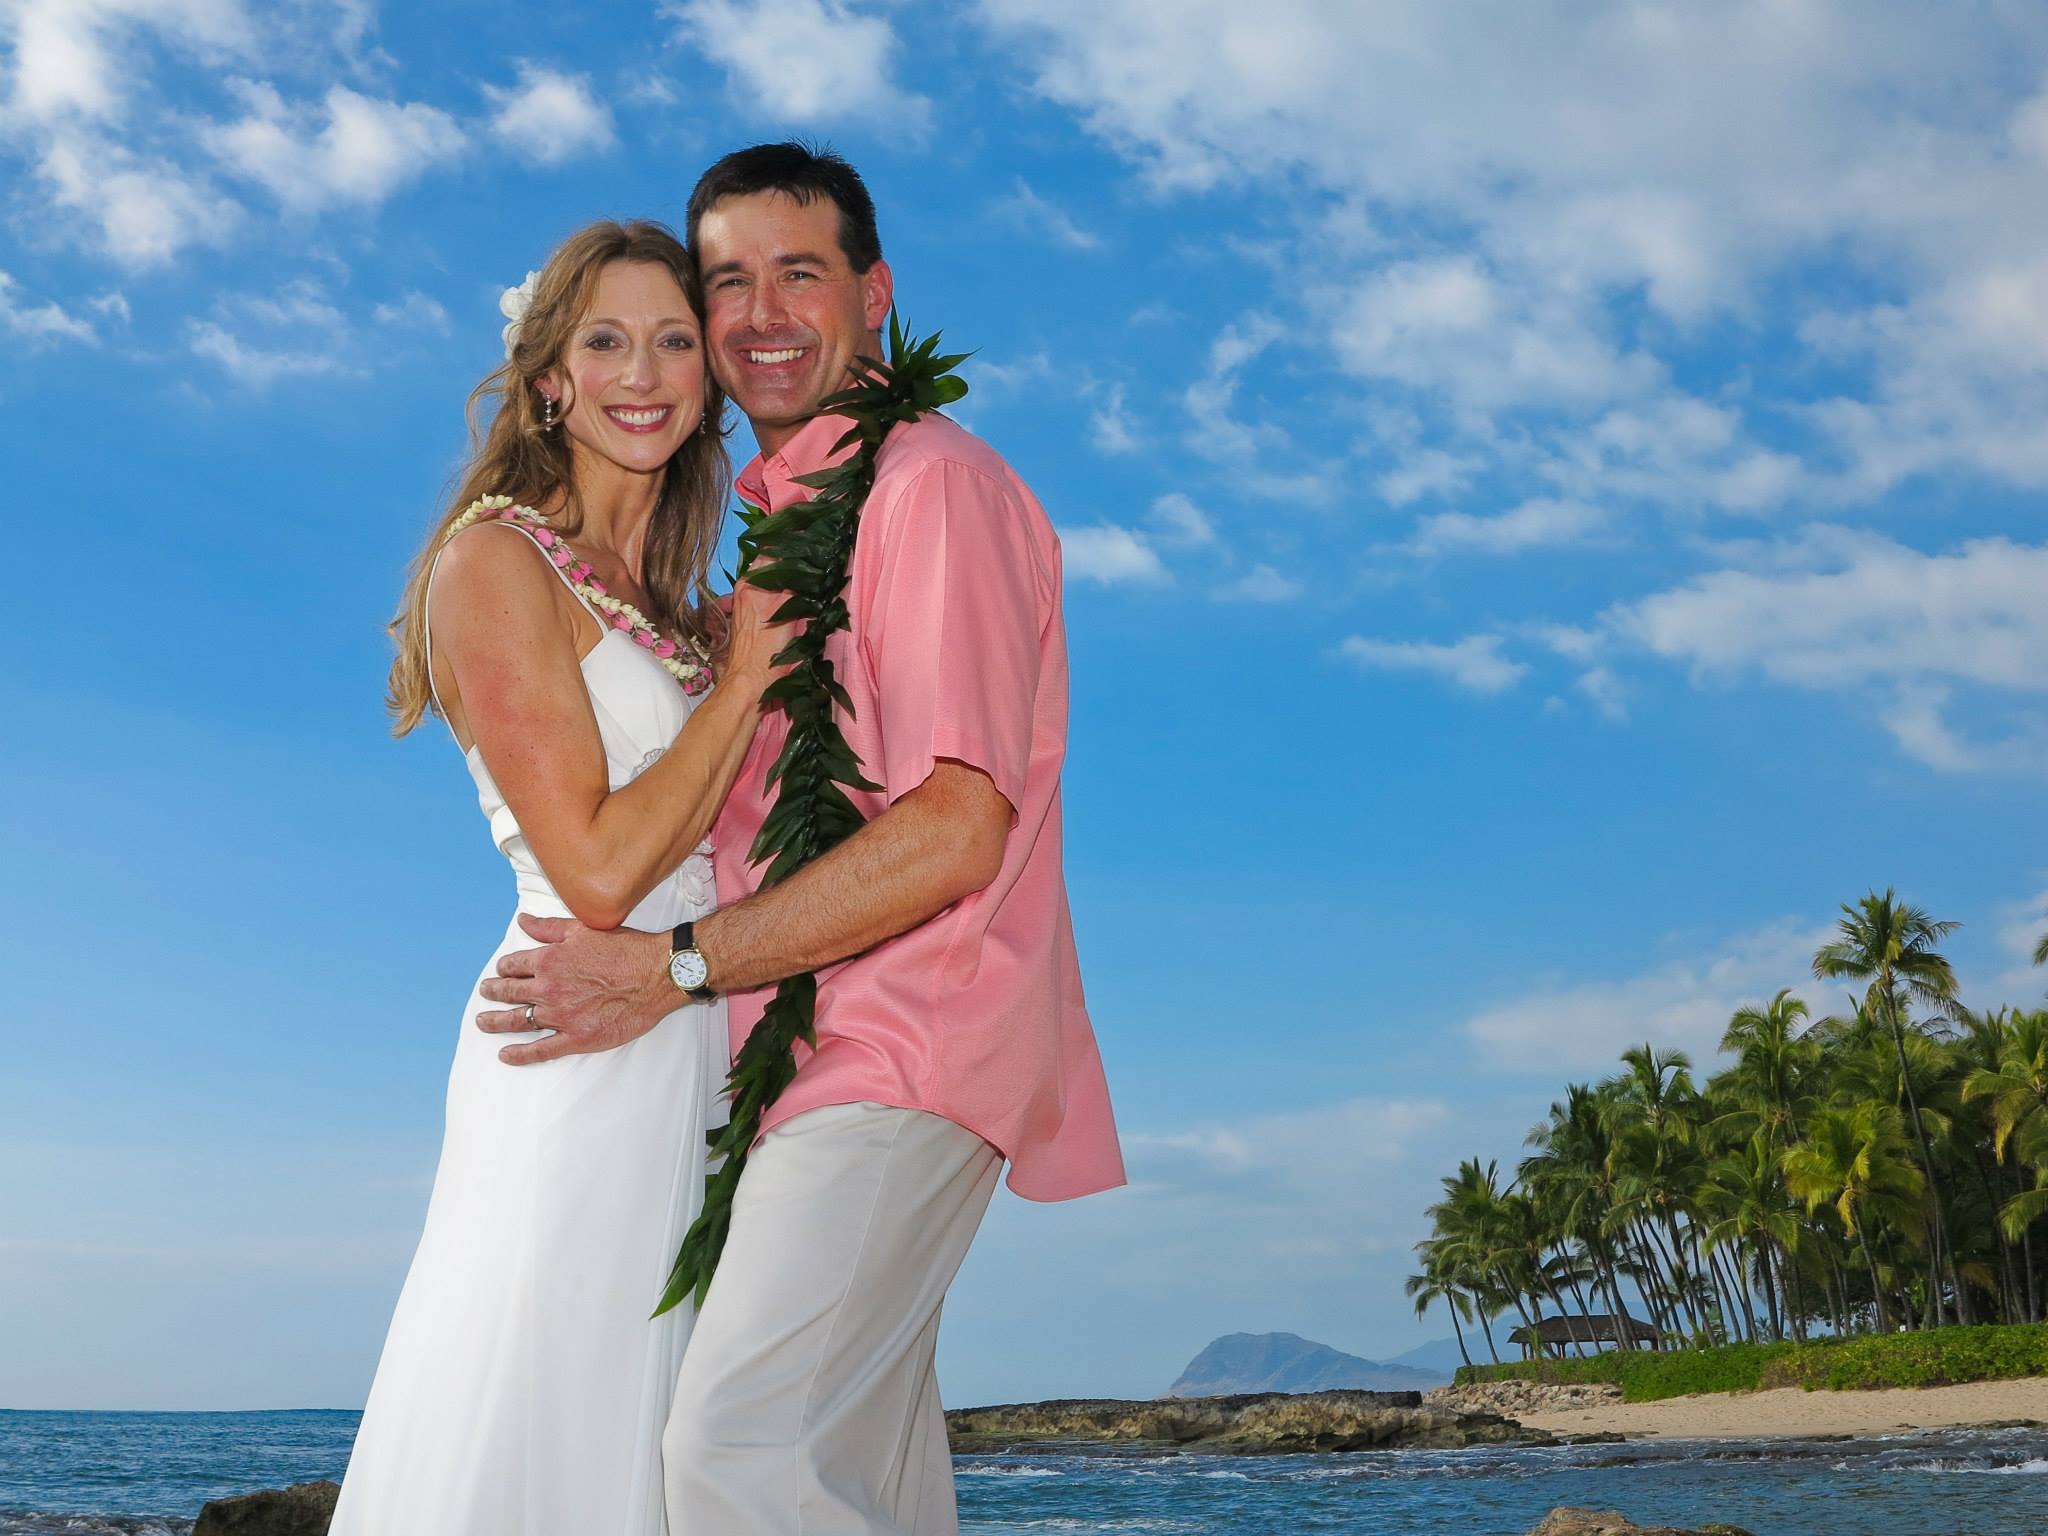
people, vacation, hawaii, wedding, bride, ceremony, packages